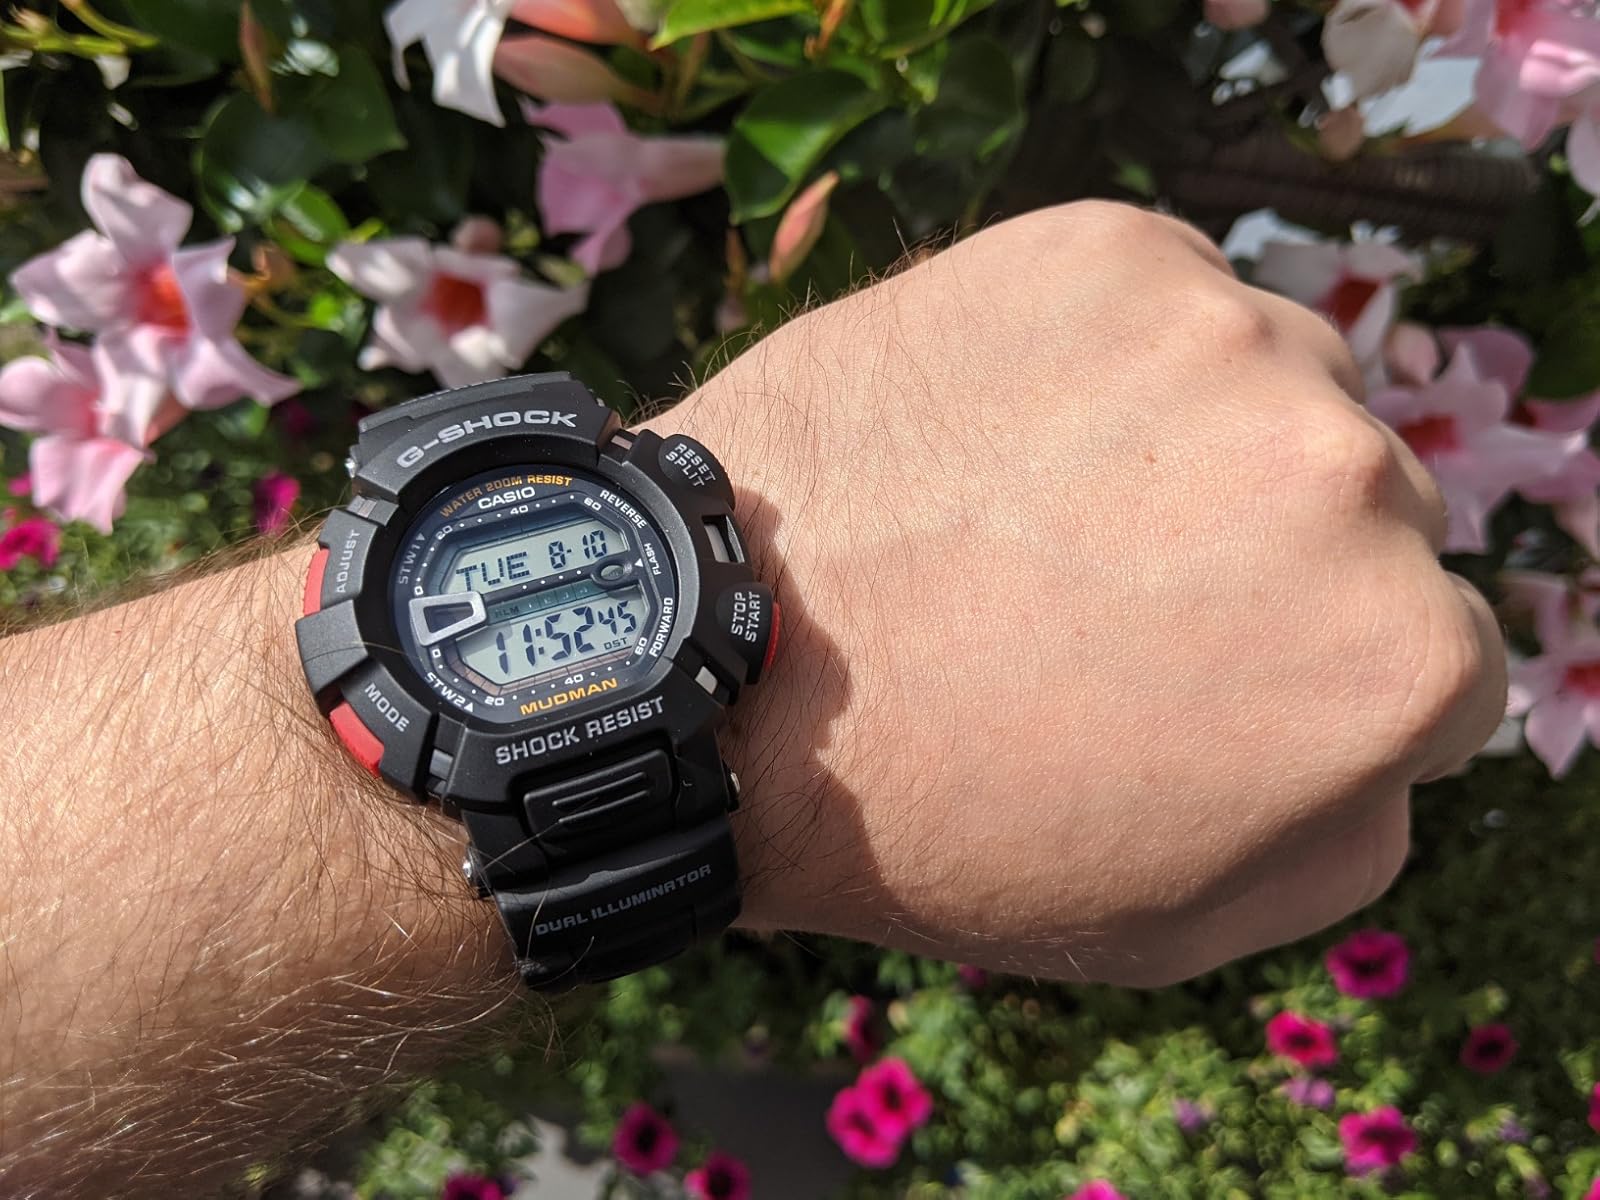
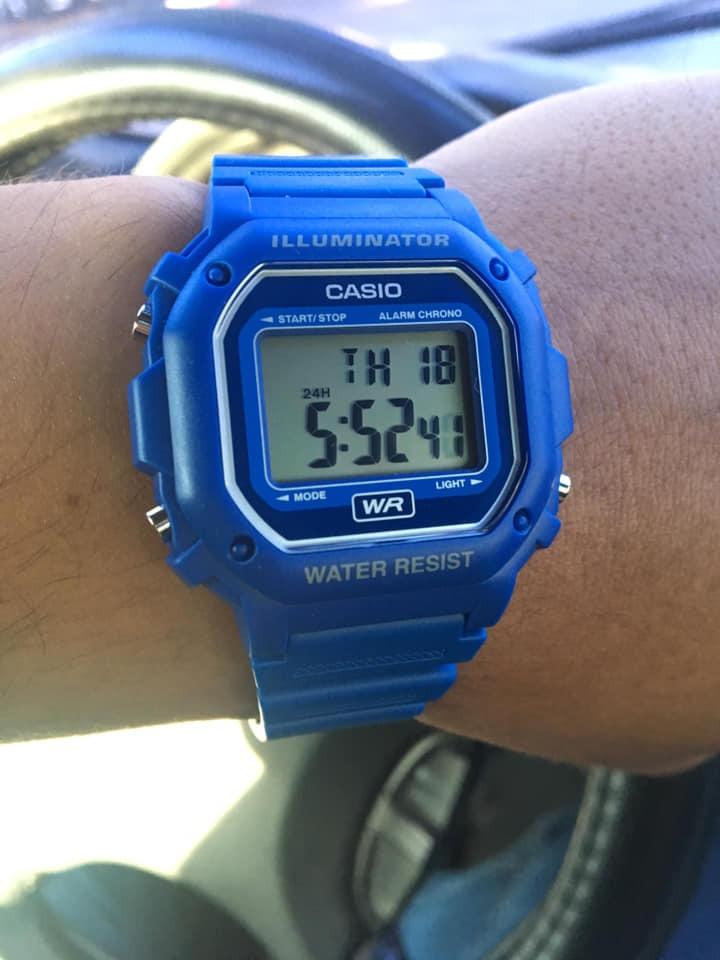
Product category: accessories_watch
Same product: no